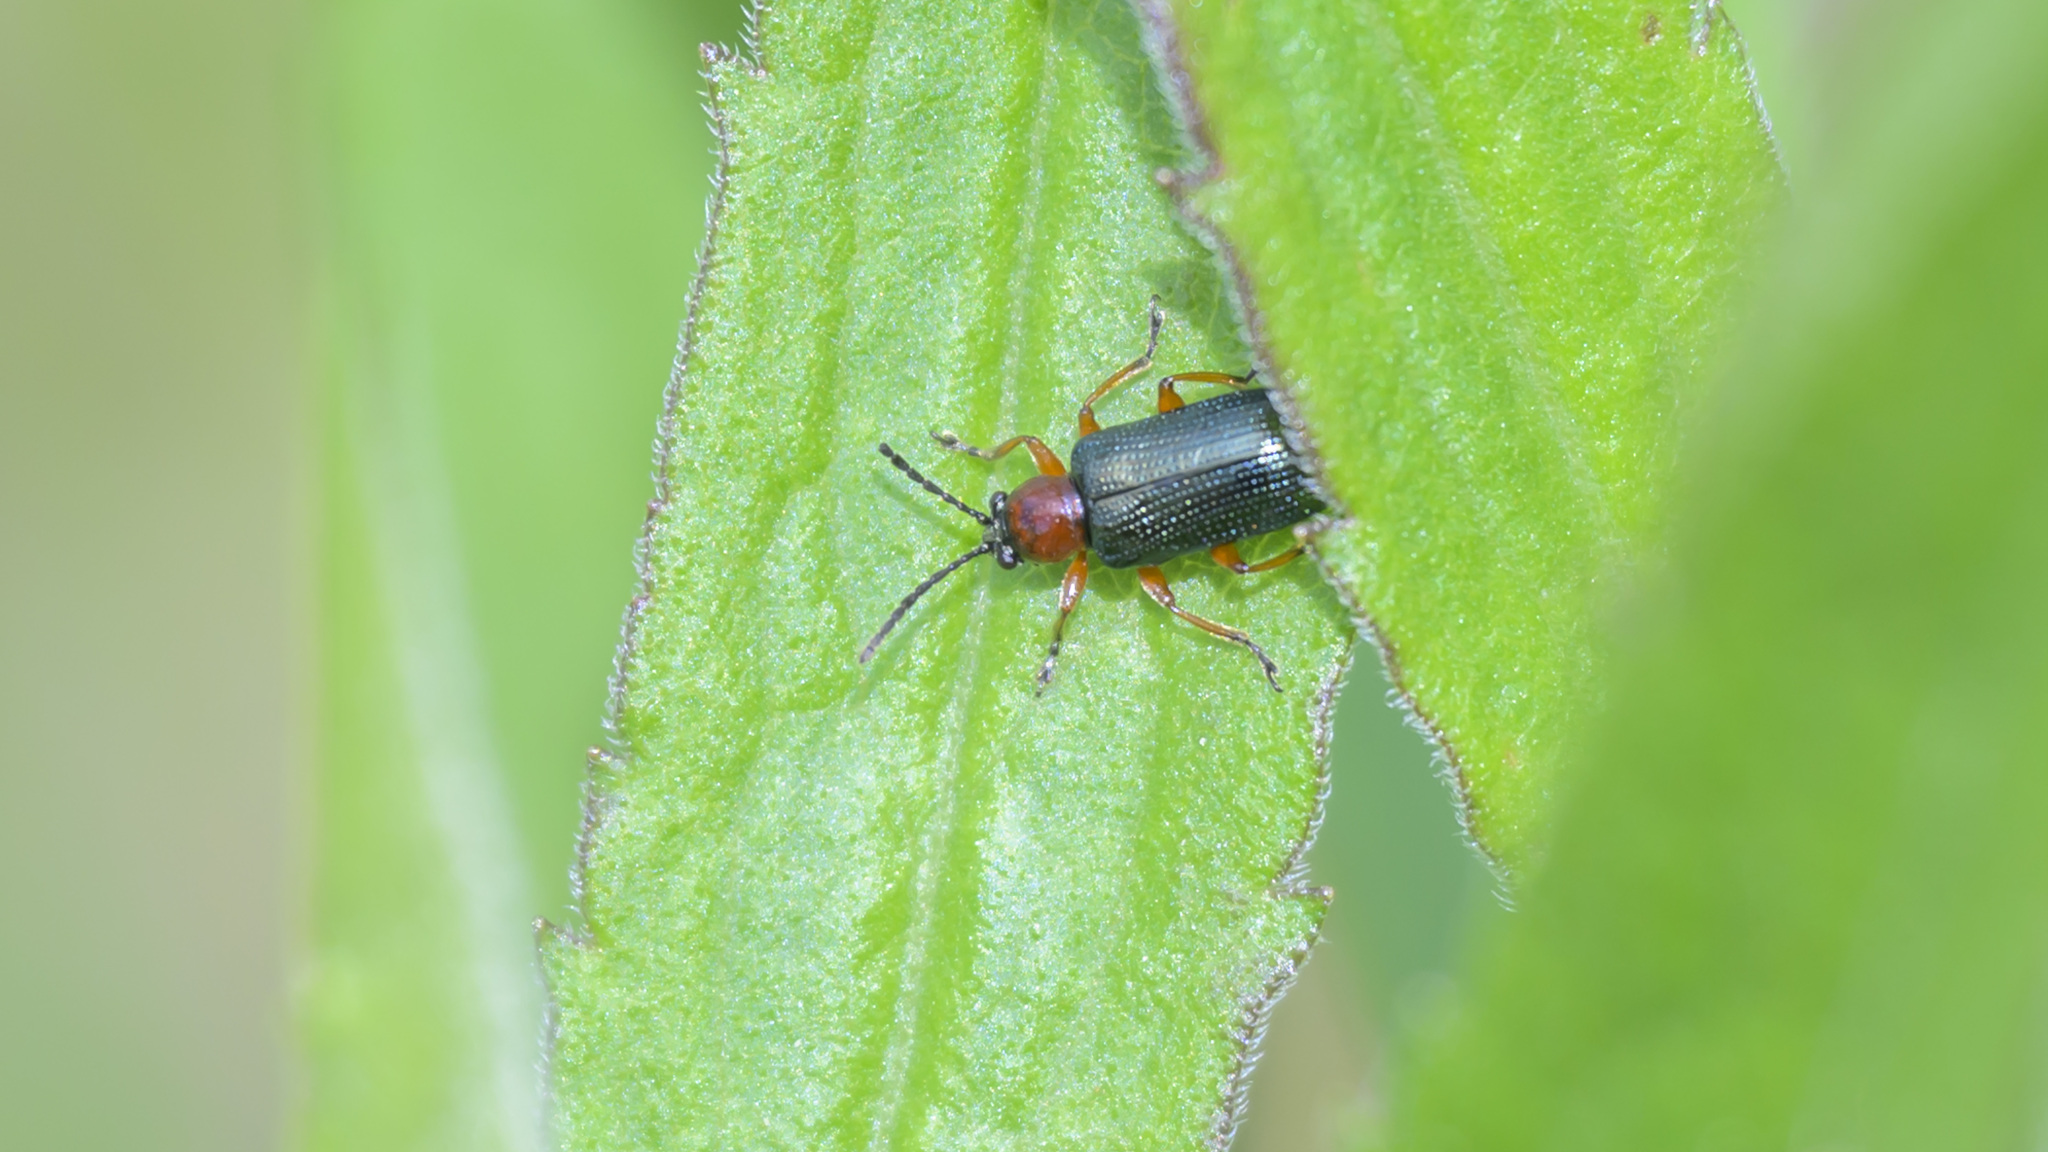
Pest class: cereal_leaf_beetle